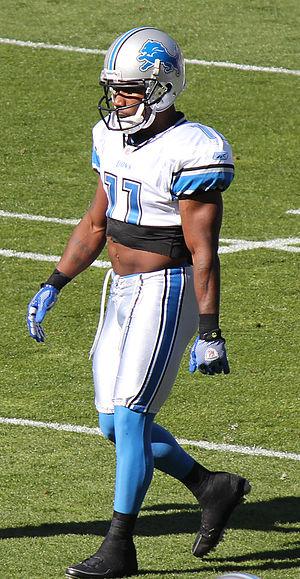
Stefan Logan est un joueur américain de football américain et de football canadien qui joue actuellement pour les Alouettes de Montréal de la Ligue canadienne de football.